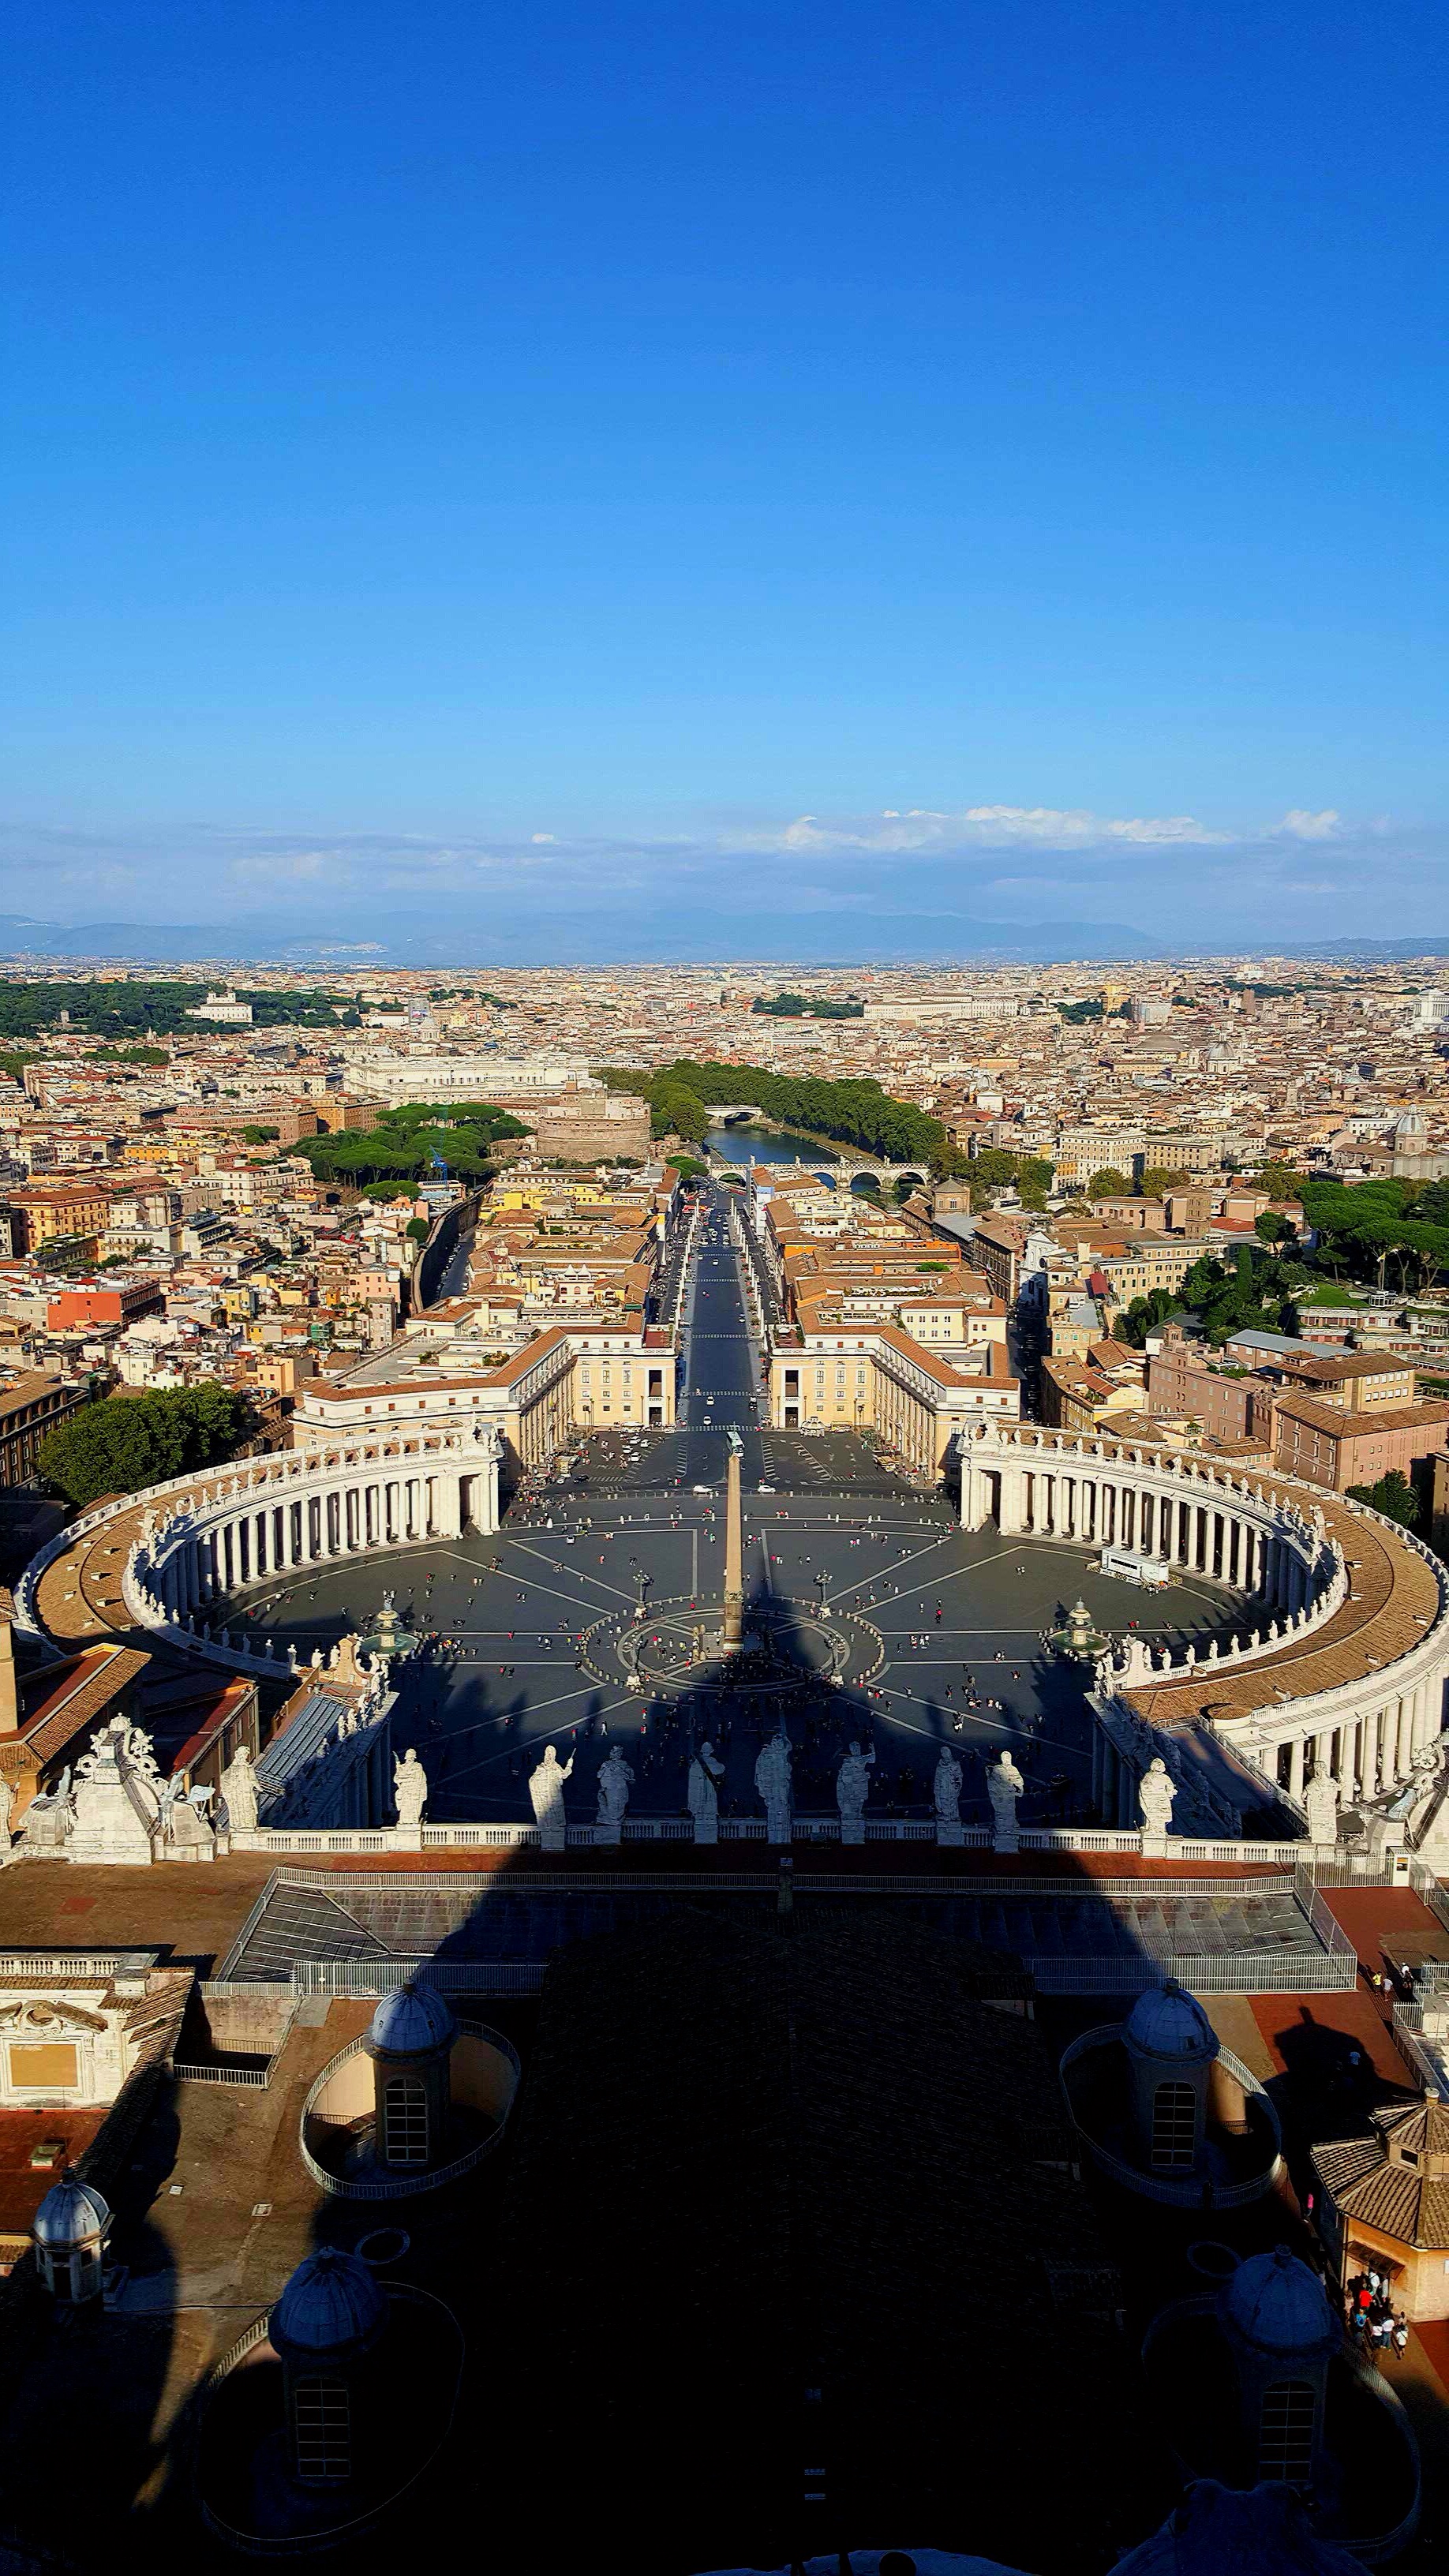
palace, city, cityscape, landmark, tourism, ancient rome, aerial photography, ancient history, human settlement